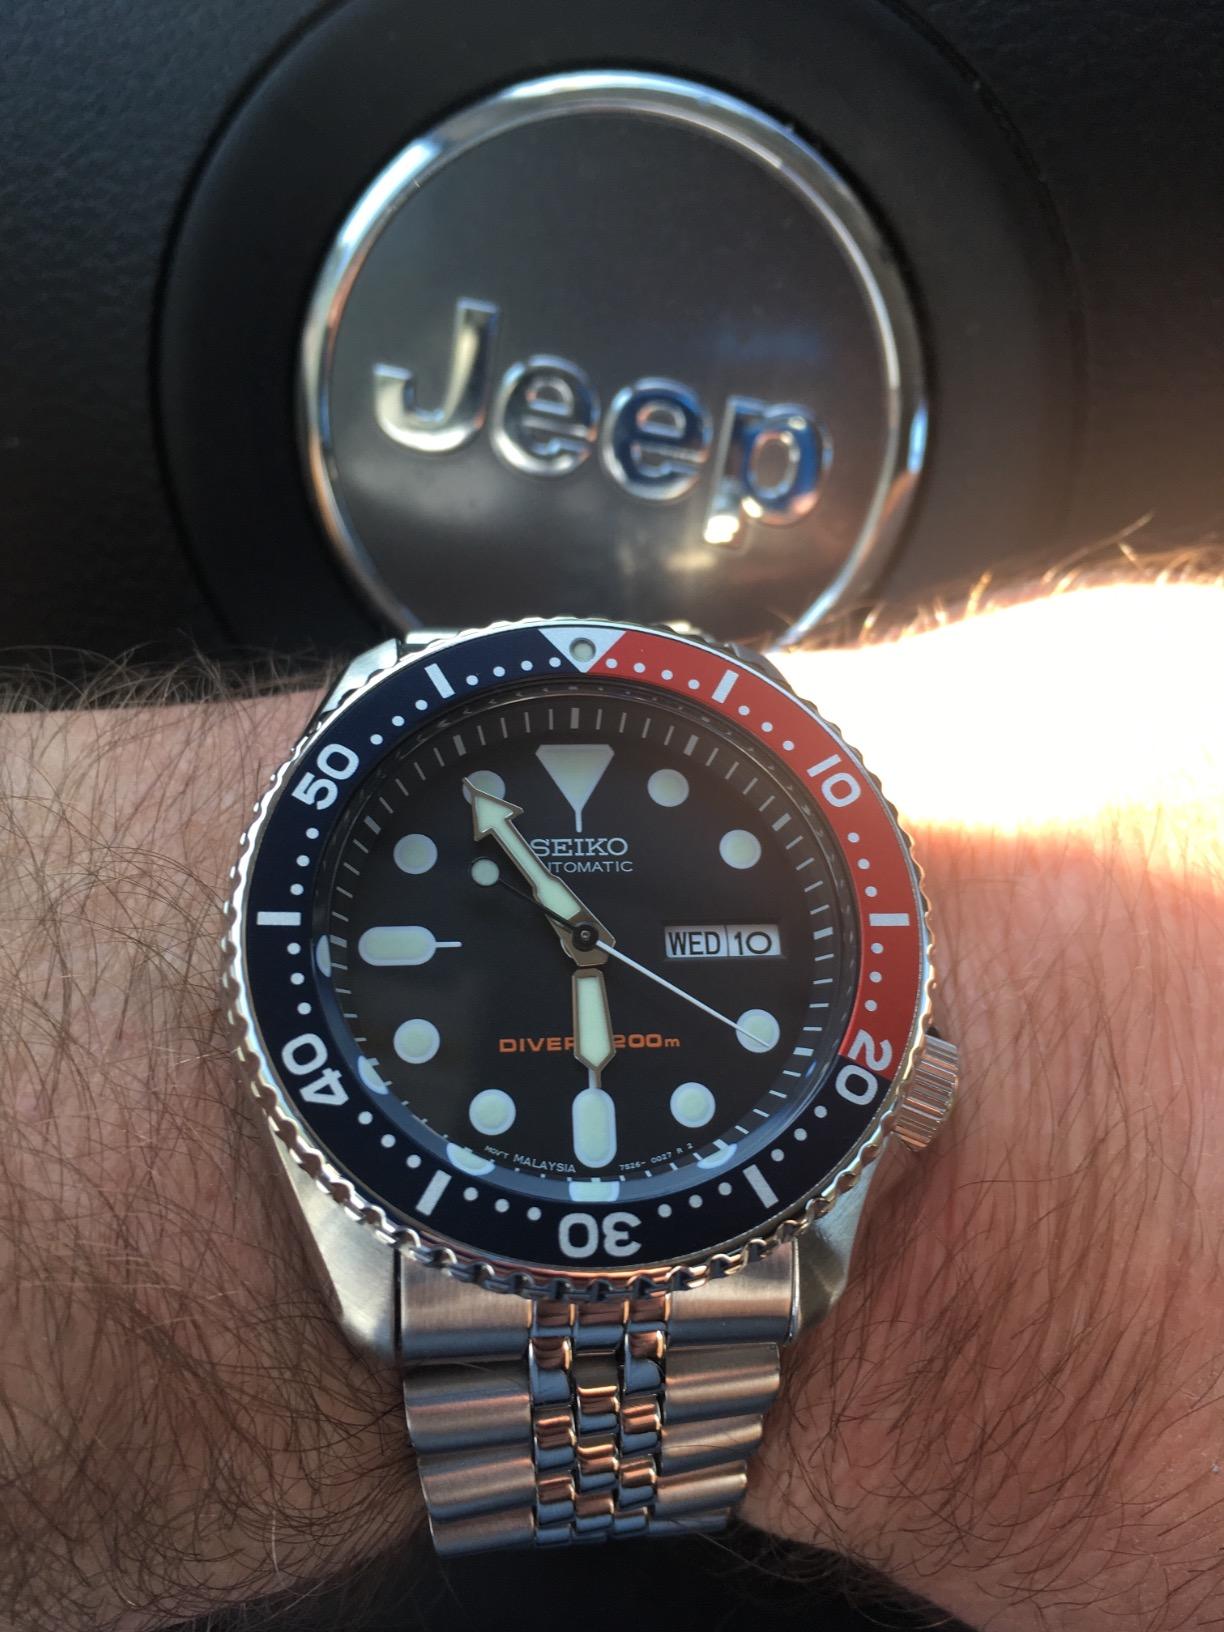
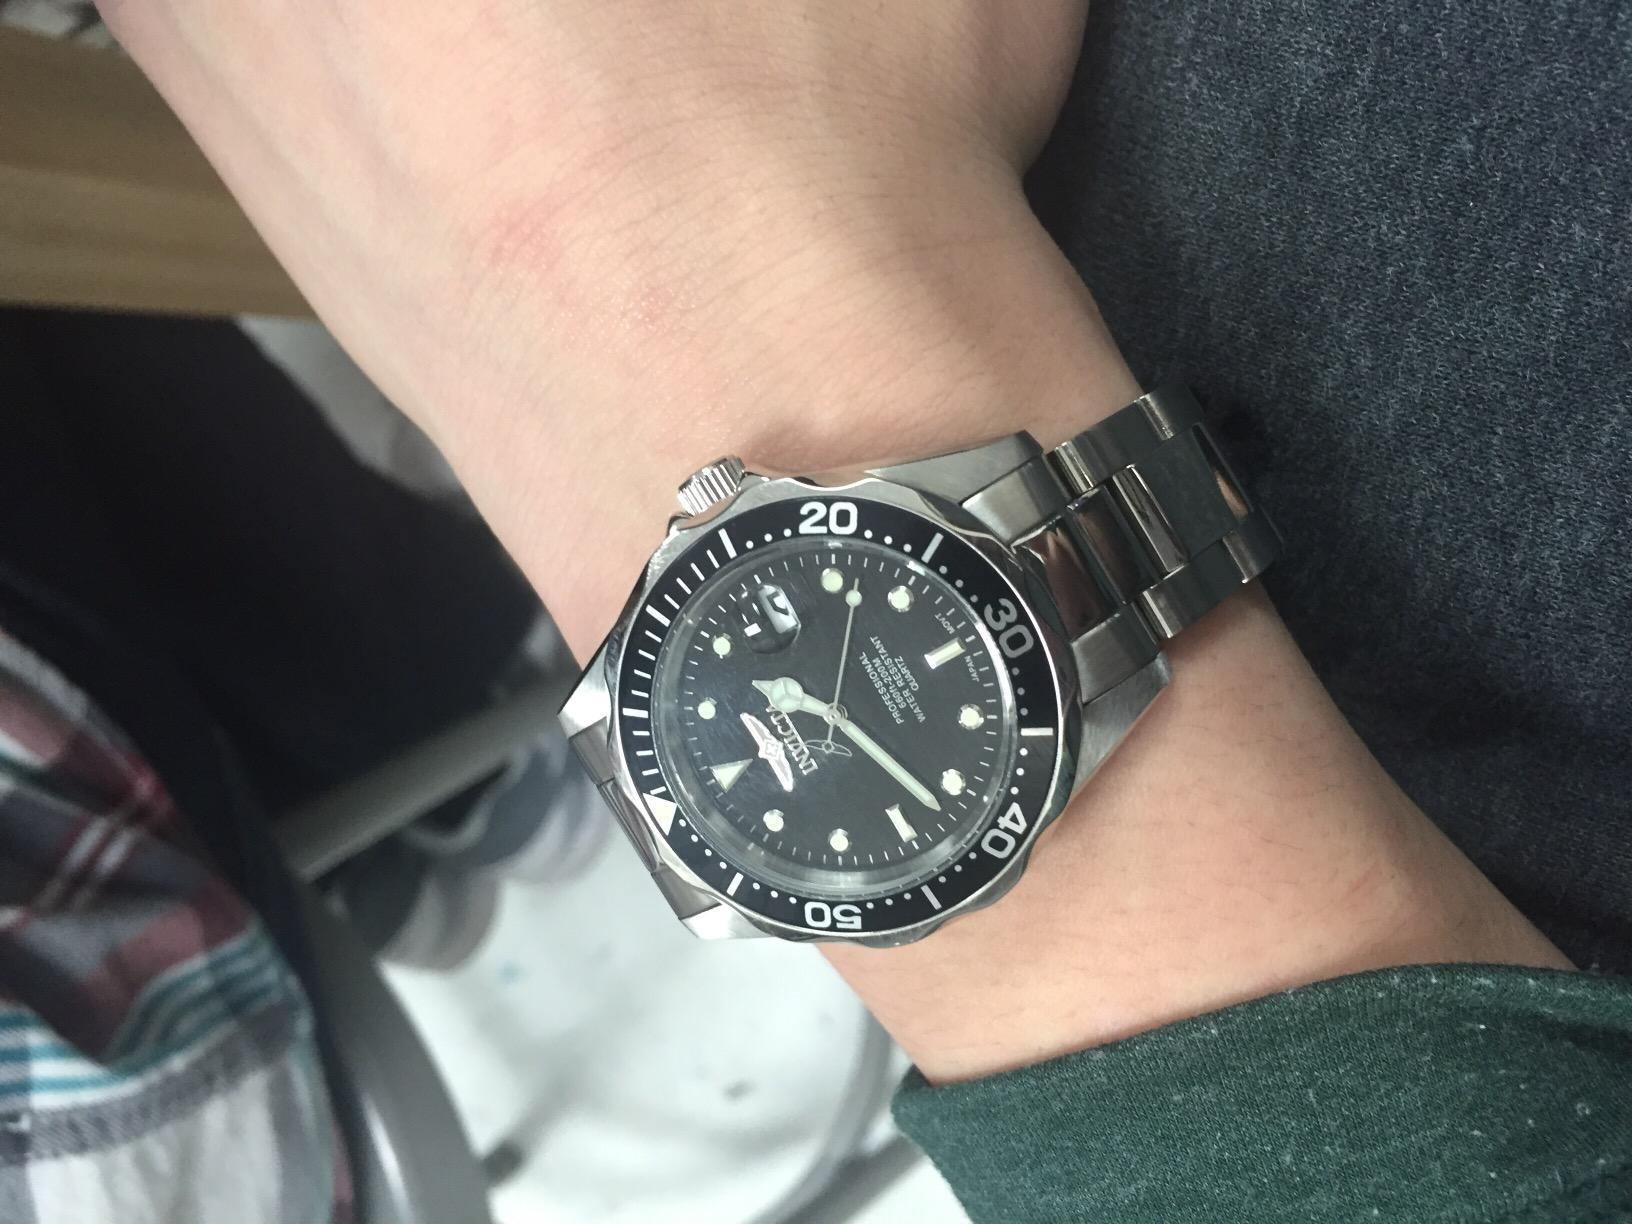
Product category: accessories_watch
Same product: no